Bridget Shield

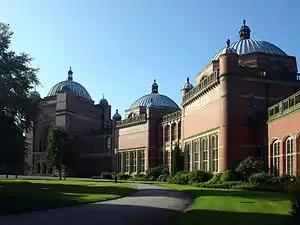
Birmingham University

Shield graduated from Birmingham University with a BSc in Pure Mathematics in 1968, an MSc in mathematics in 1969 and a PhD in Engineering Production in 1979.